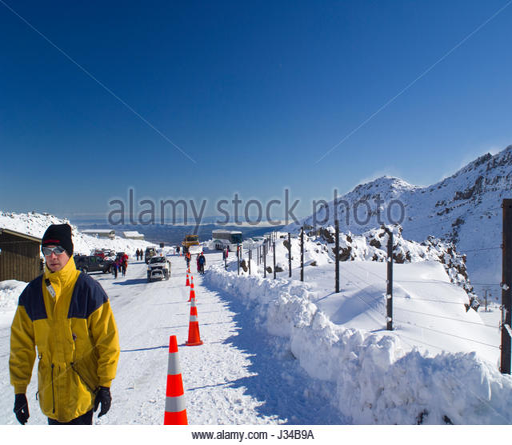
ski area on a clear and windy morning .